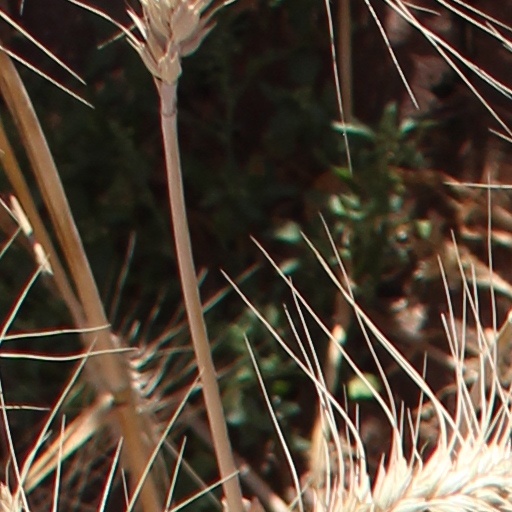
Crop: wheat